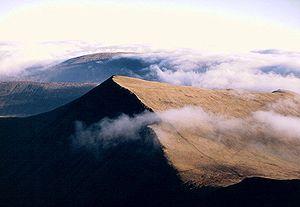
Les parcs nationaux d'Angleterre et du pays de Galles sont des régions relativement peu développées et offrant des paysages de qualité qui sont désignées sous les termes de la Loi sur les Parcs Nationaux et l'Accès aux Campagnes de 1949. Malgré leur nom, les parcs nationaux en Angleterre et au pays de Galles se distinguent entièrement de ceux de beaucoup d'autres pays, où les parcs nationaux sont possédés et gérés par le gouvernement comme une ressource commune protégée et où des communautés humaines permanentes ne font pas partie du paysage. En Angleterre et au pays de Galles, la désignation comme parc national peut inclure des communautés humaines et des usages du sol importants et qui sont souvent partie intégrante du paysage, et la terre dans un parc national reste essentiellement propriété privée.